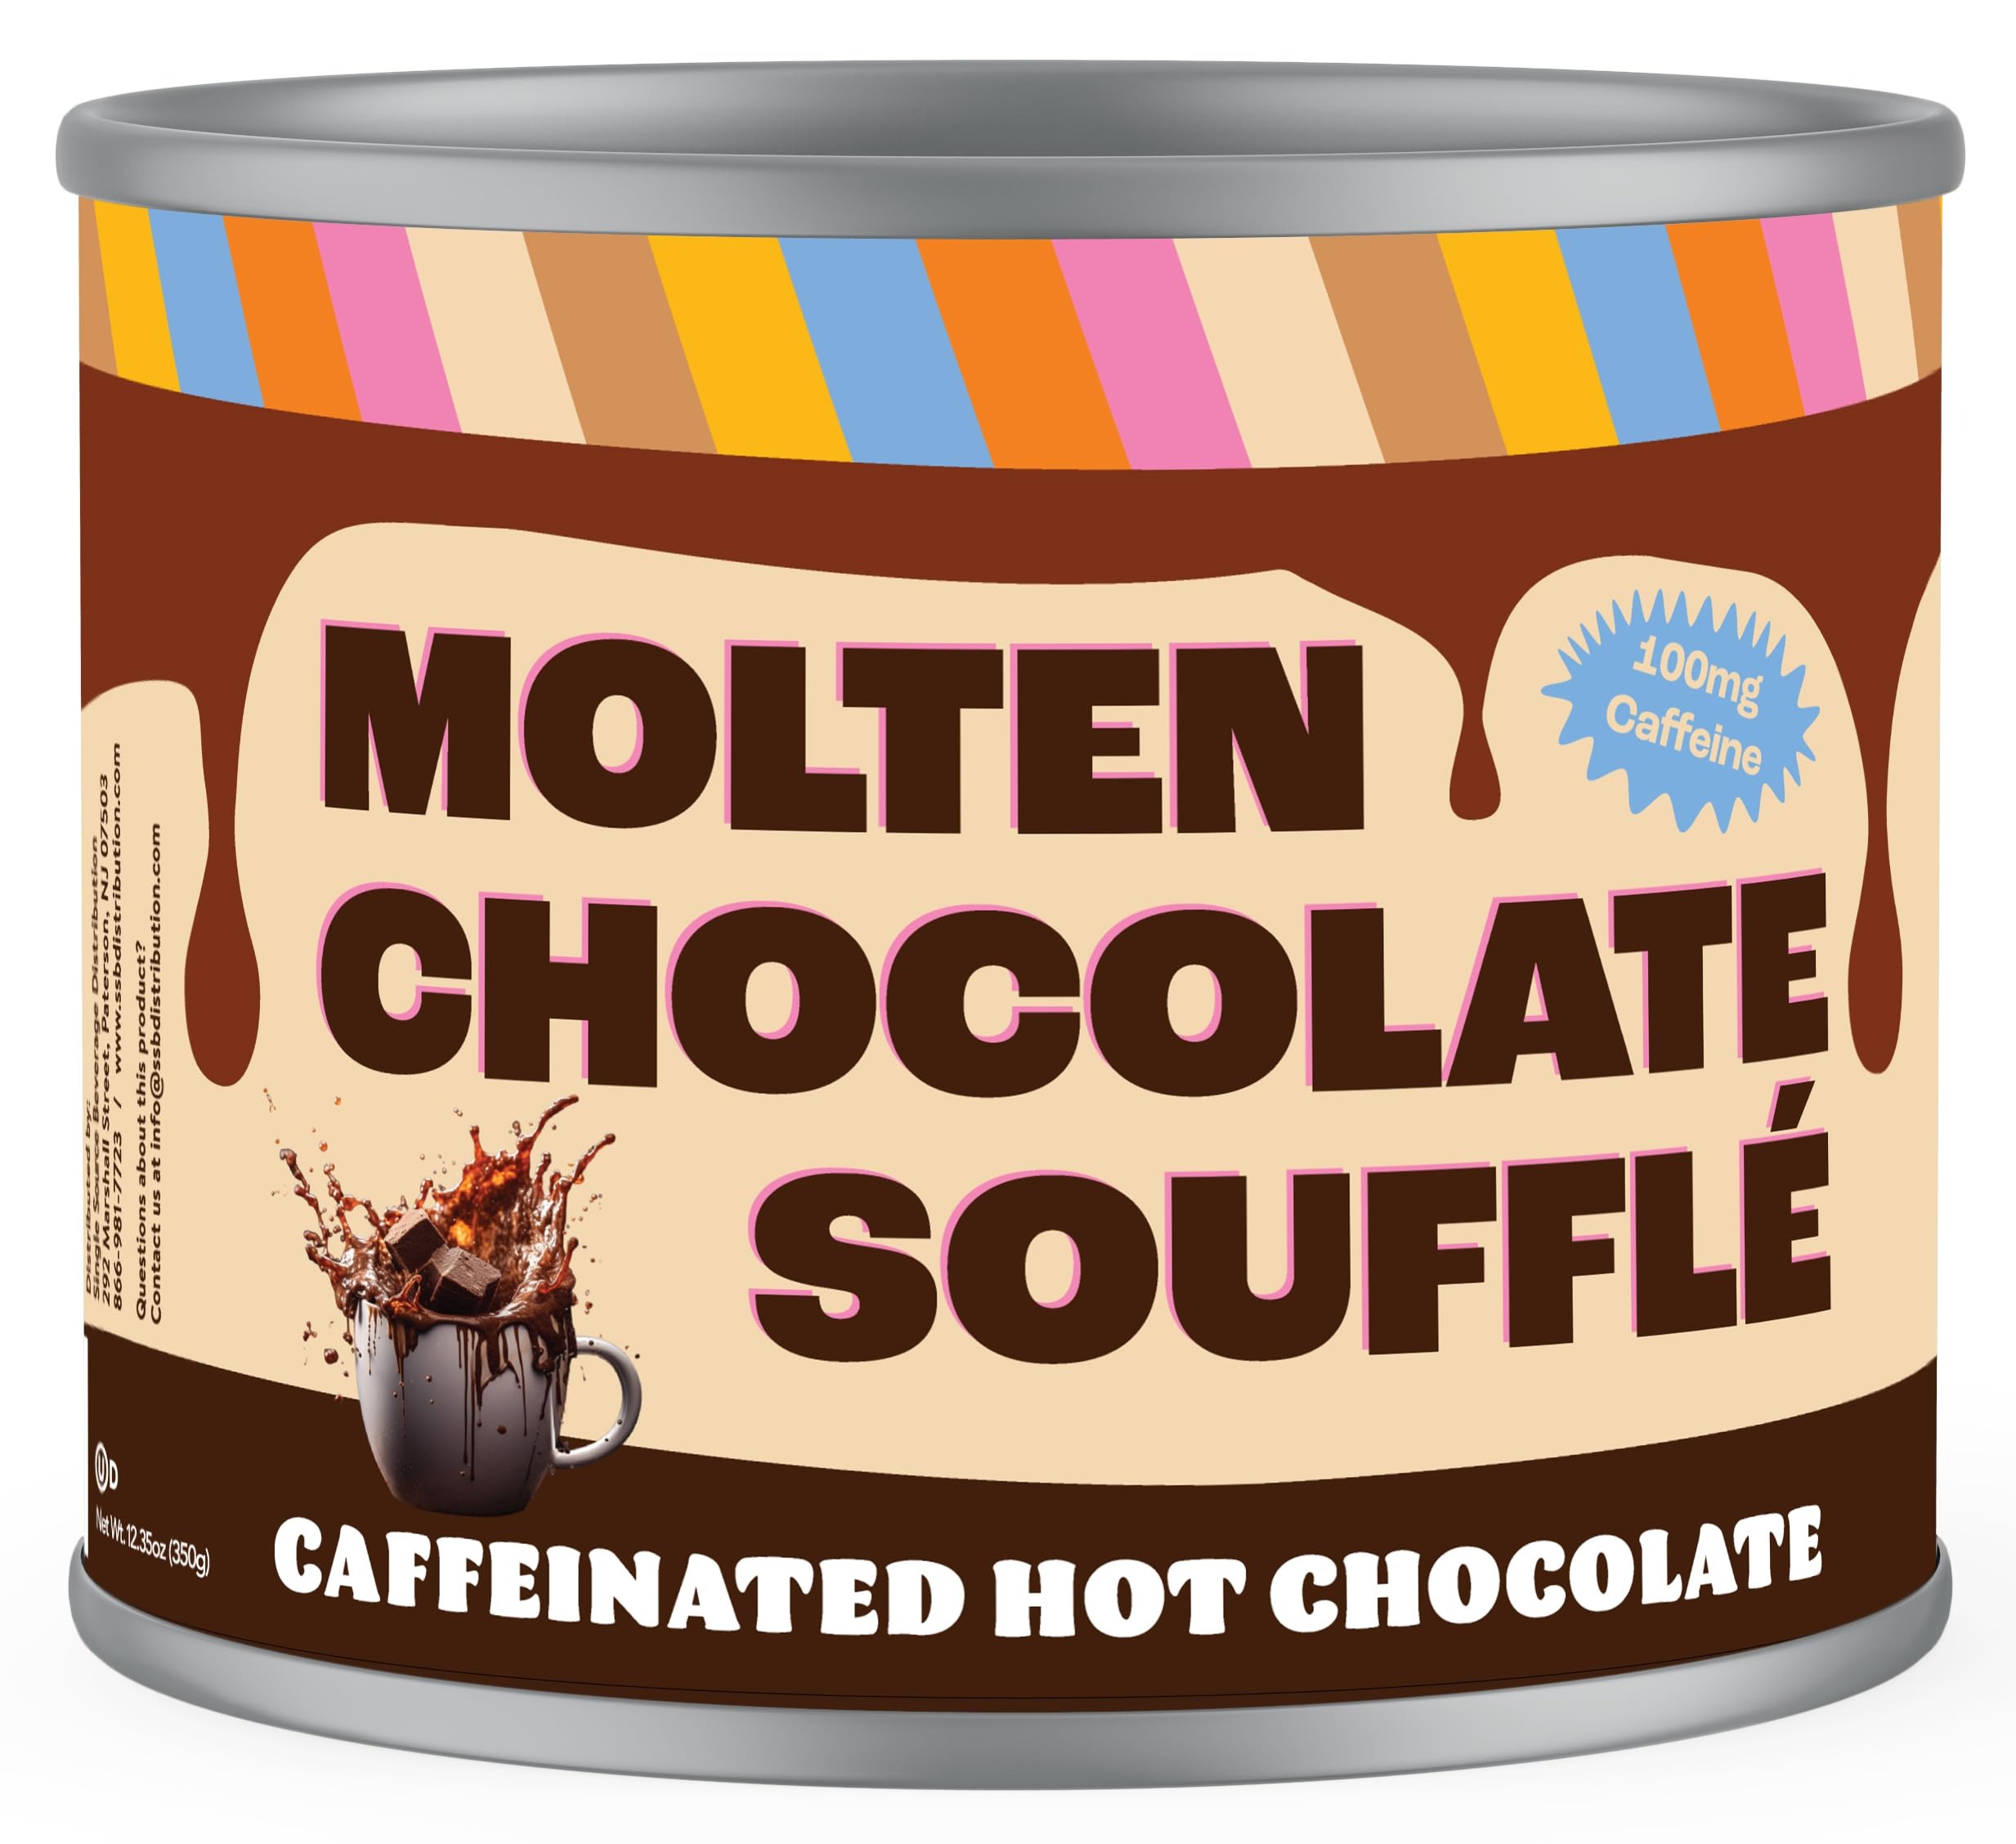
Item Name: Crazy Cups Caffeinated Chocolate Souffle Hot Cocoa Mix - Premium Coffee Substitute, 12 Oz Canister for Hot Chocolate Lovers
Bullet Point 1: DIVE INTO DECADENCE: Treat yourself to the luxurious taste of Molten Chocolate Souffle hot cocoa canister. Made with premium hot cocoa powder, this mix delivers a smooth and rich experience in every sip. Perfect for anytime you need a little chocolatey comfort.
Bullet Point 2: STOCK UP ON SWEETNESS: Our 12 Ounce hot chocolate large canister is perfect for families, office pantries, or hot chocolate bulk lovers. It's the go-to choice for ensuring you always have enough to satisfy your cravings.
Bullet Point 3: THE PERFECT GIFT FOR CHOCOLATE LOVERS: Delight friends and family with the gift of warmth and flavor. This hot choco makes a thoughtful present for holidays, birthdays, or any occasion that calls for a little sweetness.
Bullet Point 4: VERSATILITY AT ITS FINEST: Whether you’re crafting a cup of hot cocoa, baking decadent treats, or enhancing your coffee, our cocoa mix for hot chocolate is your versatile kitchen companion.
Bullet Point 5: QUICK AND EASY COMFORT: Busy day? No problem. Simply stir this hot chocolate mix into hot water or milk for an instant, velvety cup of cocoa. Enjoy a moment of relaxation, no matter how hectic life gets.
Value: 12.0
Unit: Ounce

Price: 15.16